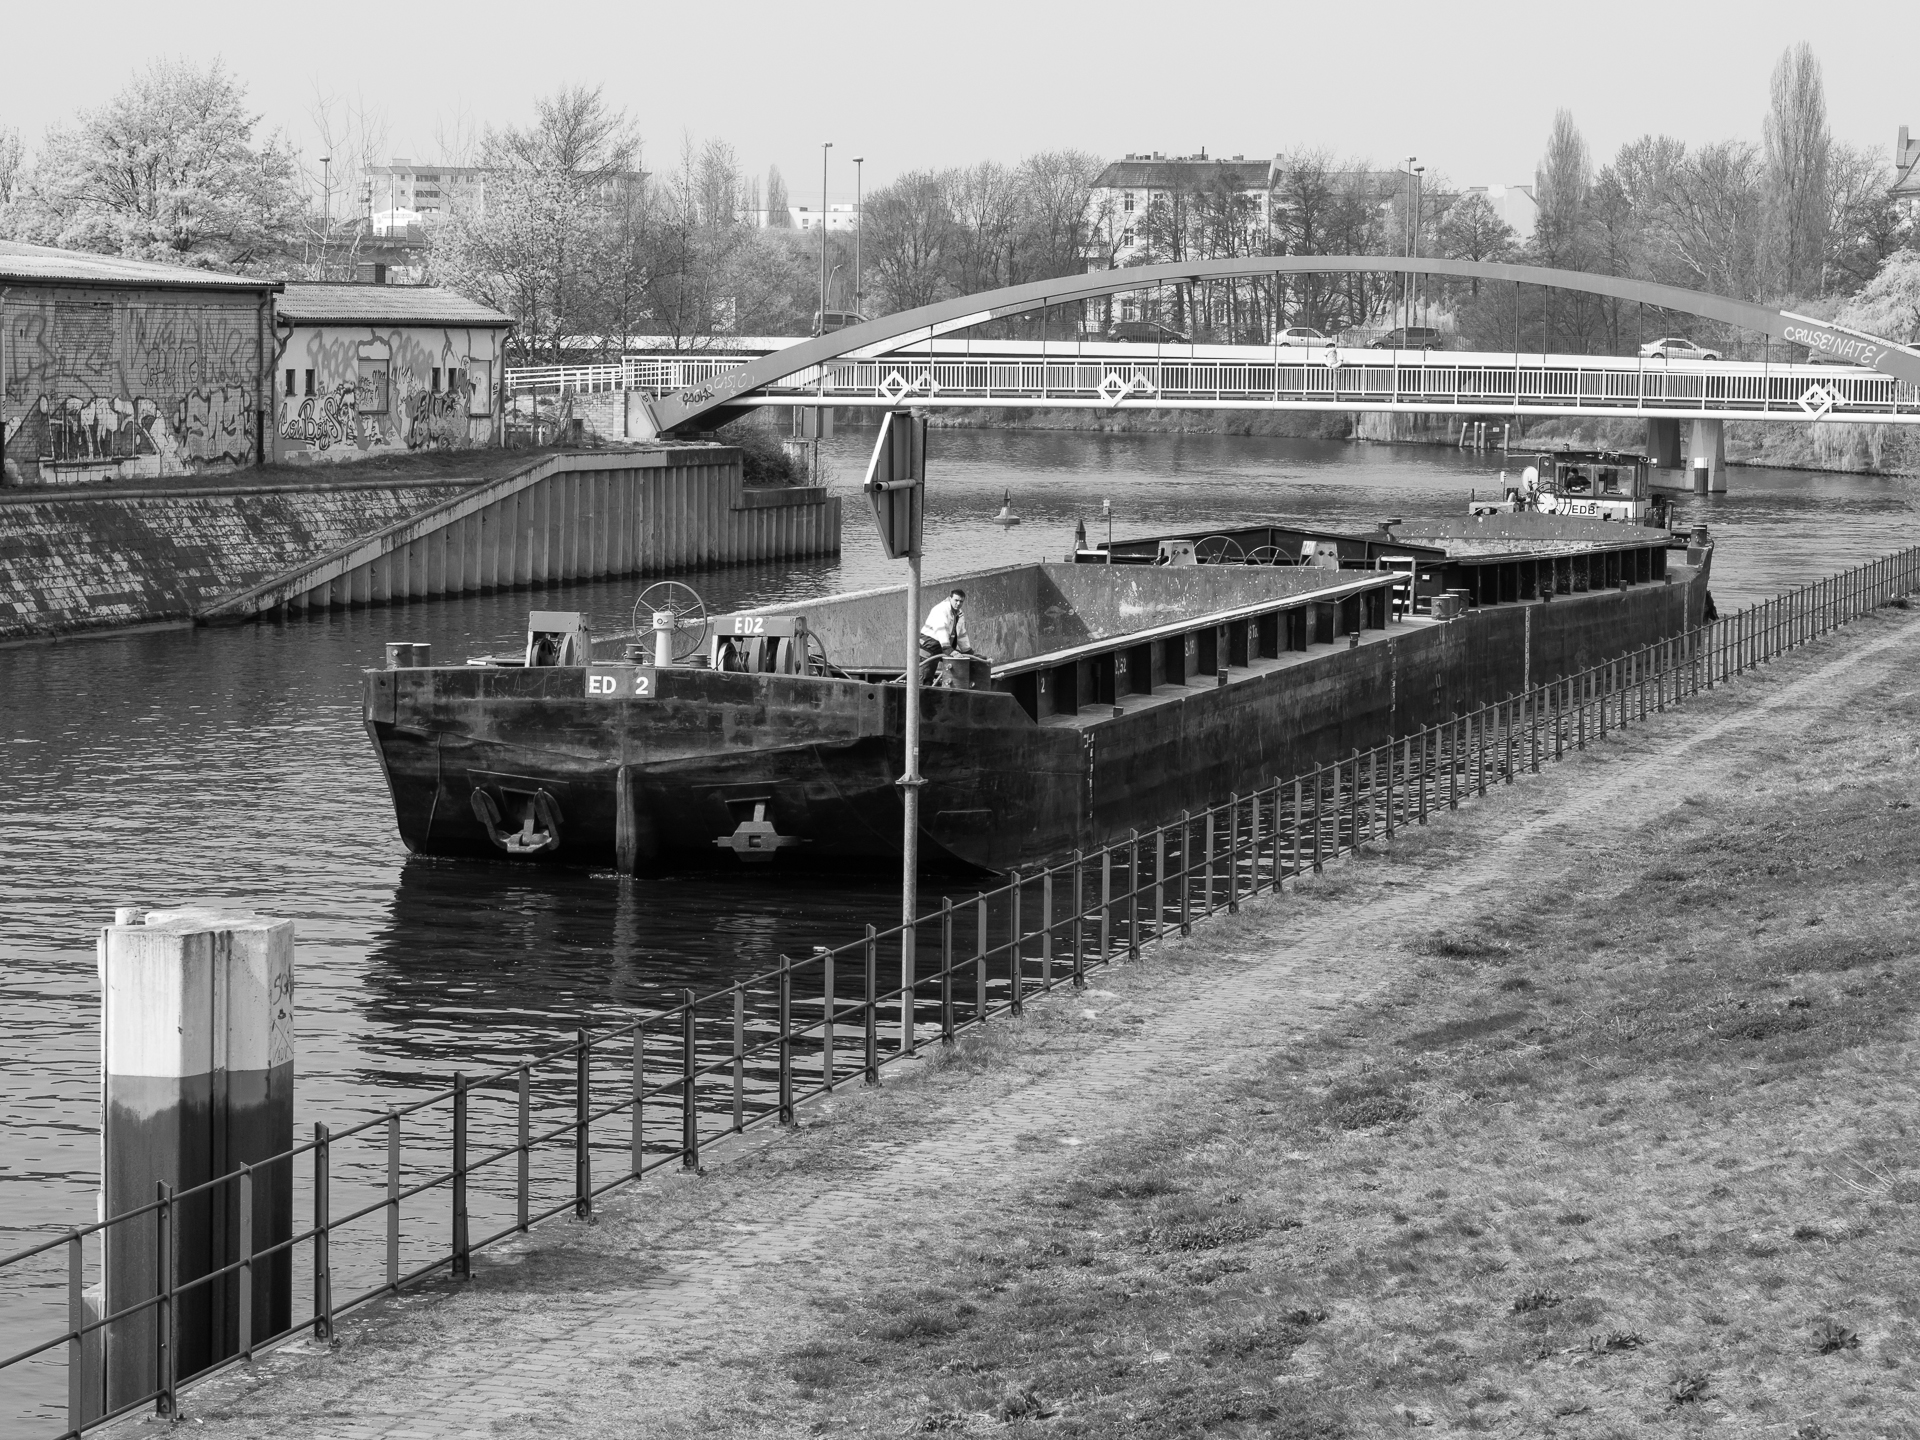
black and white, bridge, river, transport, vehicle, monochrome, waterway, 2014, berlin, monochrome photography